Die Heimat (journal)

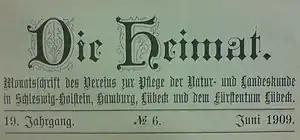
1909 title from the journal cover

Die Heimat was the title of a monthly journal that was published from 1891 to 2002 on the subject of the natural history and regional culture of Schleswig-Holstein and neighbouring regions. Since 2003, the journal has been called Natur- und Landeskunde: Zeitschrift für Schleswig-Holstein, Hamburg und Mecklenburg ("Natural History and Regional Culture: Journal for Schleswig-Holstein, Hamburg und Mecklenburg").